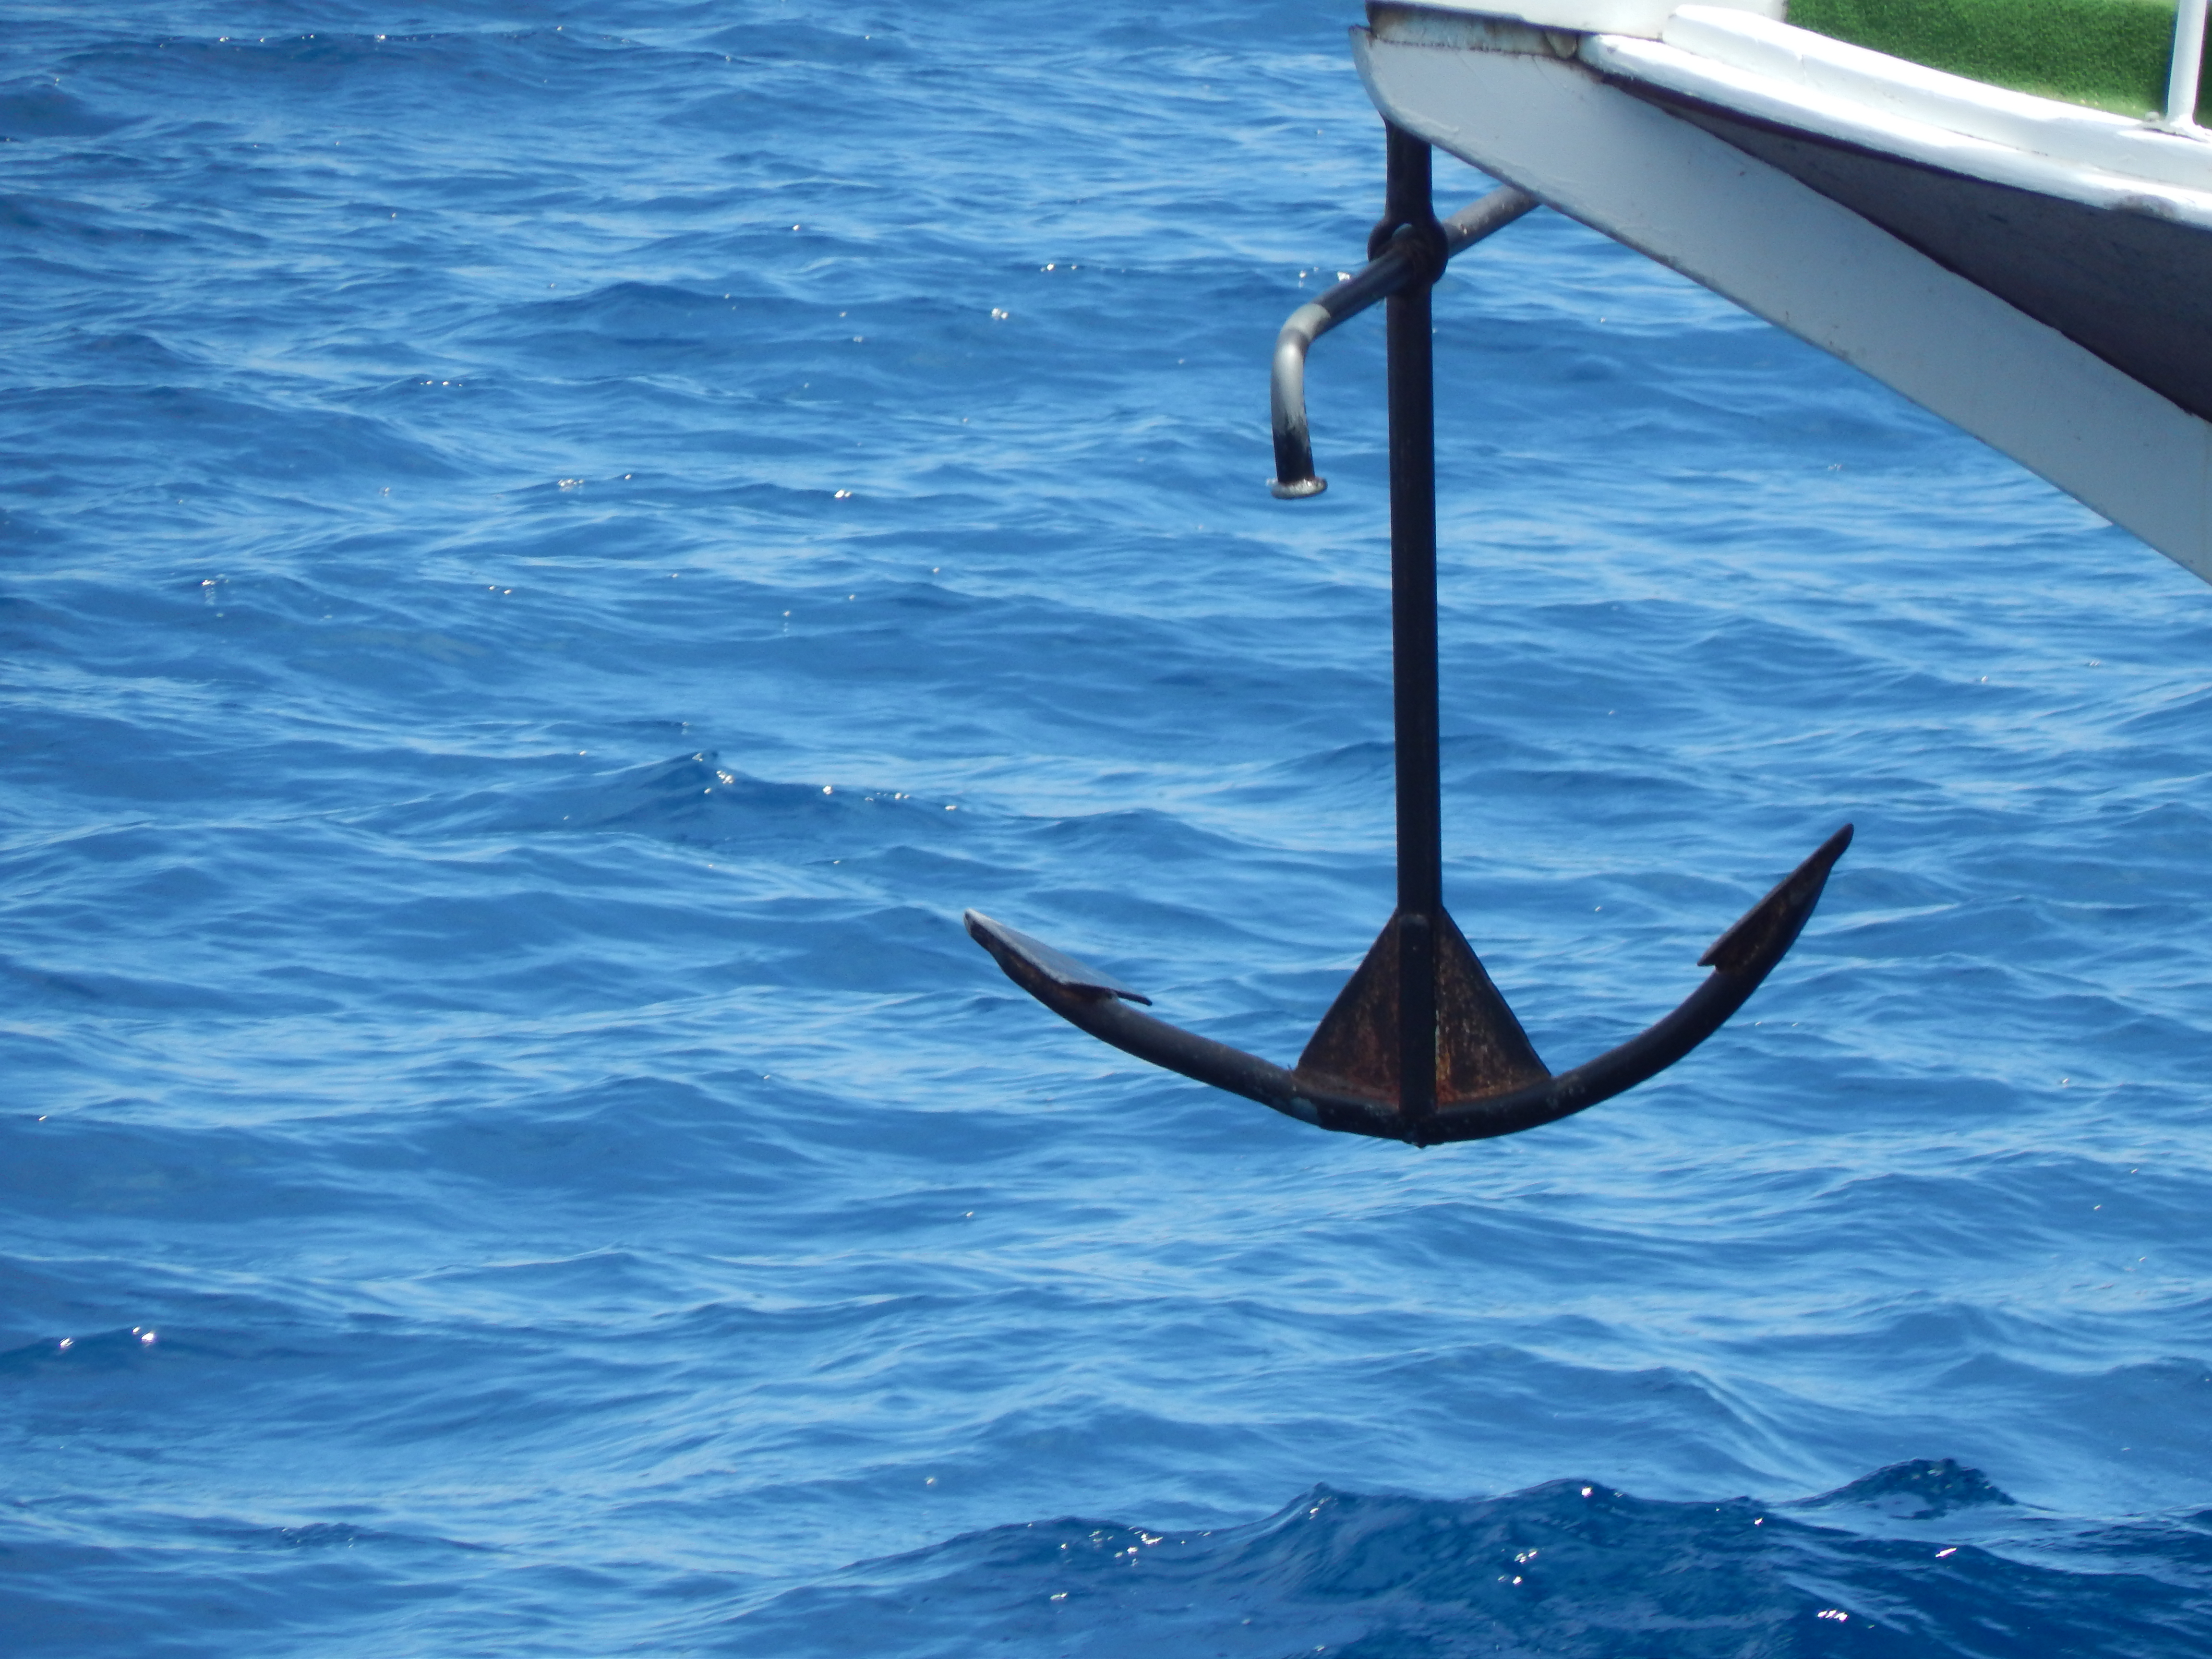
sea, landscape, marina, ship, view, travel, blue, summer, water, riviera, city, coast, boat, resort, harbor, cruise, yacht, sailing, destination, sky, ocean, marine mammal, spinner dolphin, fish, whales dolphins and porpoises, calm, wave, wind wave, vacation